Tappan Zee Bridge (2017–present)

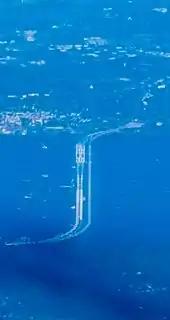
Aerial view of the new Tappan Zee Bridge being constructed next to the existing Tappan Zee Bridge (August 2016)

The Federal Highway Administration issued a report in October 2011 designating the Tappan Zee's replacement to be a dual-span twin bridge. The new bridge was to be built a few yards to the north of the existing bridge, connecting to the existing highway approaches of the New York State Thruway (I-87/I-287) on both river banks. The New York State Thruway Authority (NYSTA) requested design proposals from four companies in 2012 and eventually received three project proposals. The authority awarded a $3.142 billion contract to Tappan Zee Constructors (TZC), whose proposal was not only the least expensive but also promised the shortest construction timeline and included plans to minimize environmental impact.